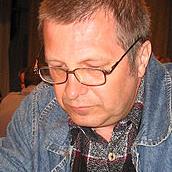
Age: 53